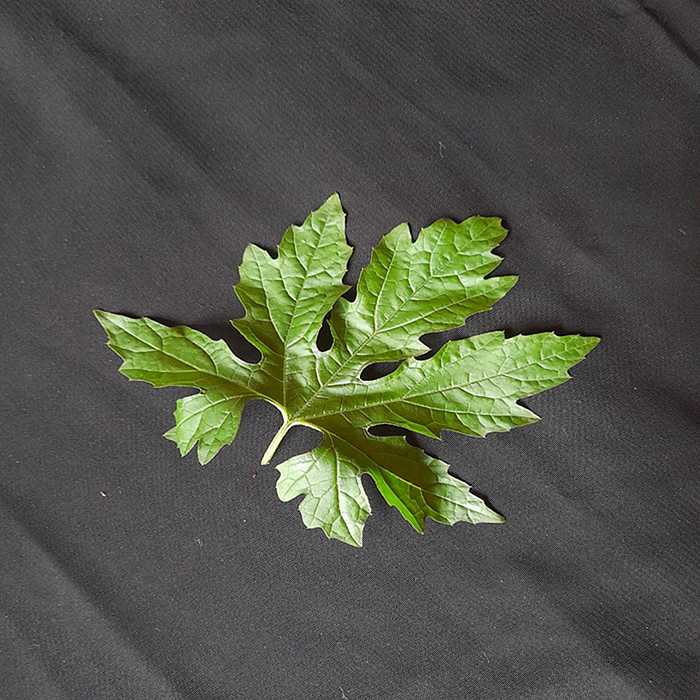
Plant: Bitter Gourd
Label: Fresh leaf